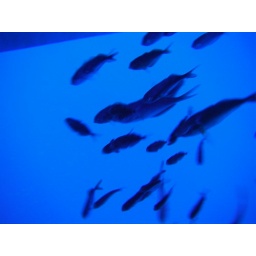
Pacific Stage 2 - entourage of fish under the boat